Wood Grove

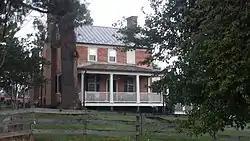
Wood Grove, September 2012

Wood Grove is a historic plantation house located near Bear Poplar, Rowan County, North Carolina. It was built about 1825, and is a -story, three-bay, Federal-style brick dwelling. A portion of the brickwork is laid in Flemish bond. It sits on a stone foundation, has a hipped roof front porch, and one-story rear kitchen ell.